Kaarel Tarand

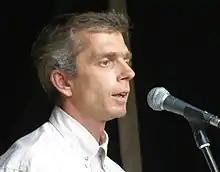
Kaarel Tarand

He was born in Tallinn to geographer, climatologist and politician Andres Tarand and radio journalist Mari Tarand. His older brother is politician Indrek Tarand. During 1987–1996 he studied philology and social sciences at the University of Tartu.